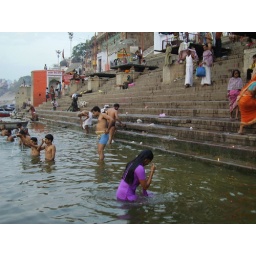
De hele dag door wordt er gebaden in het water van de Ganges, vrouwen doen dit aangekleed.